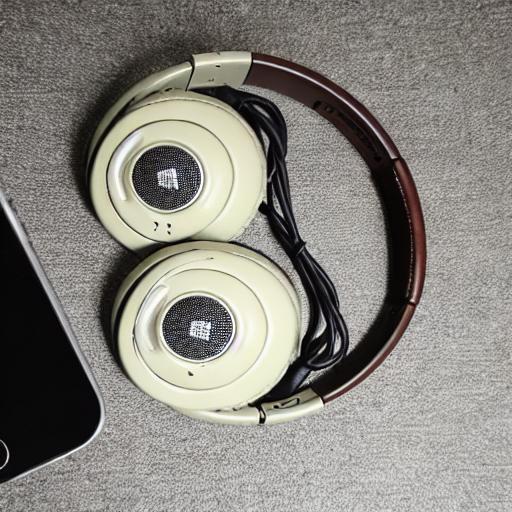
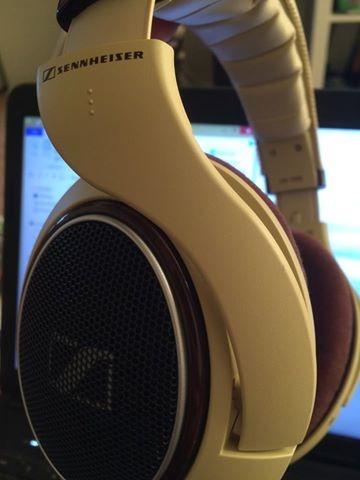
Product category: headphones
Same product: no